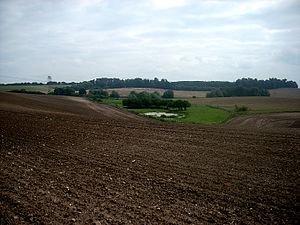
Naturparker i Tyskland / Naturparker
Naturparker i Tyskland er en liste over de 104 naturparker der er er oprettet i henhold til § 27 i Bundesnaturschutzgesetz. De omfatter omkring 25% af Tysklands areal.